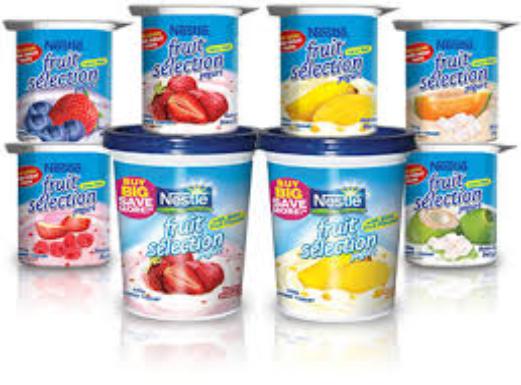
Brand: Fruit Selection
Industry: Food